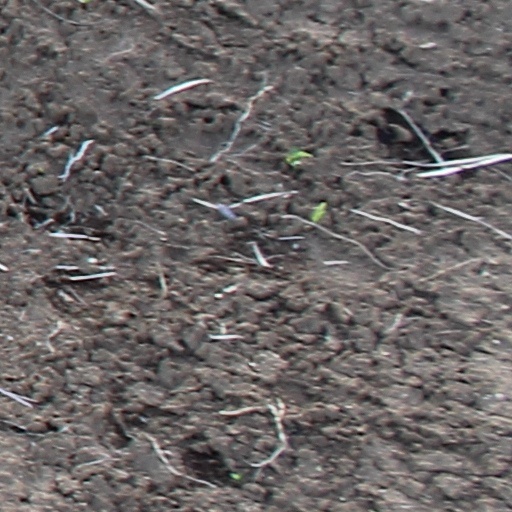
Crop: wheat